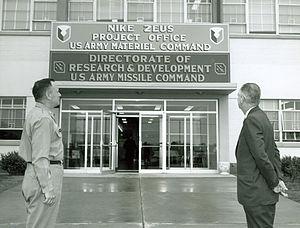
Le Nike Zeus est un système de missiles antibalistiques mis au point par l'armée américaine à la fin des années 1950 et au début des années 1960, visant à détruire les missiles balistiques intercontinentaux soviétiques avant qu'ils ne puissent frapper des cibles aux États-Unis.